Evanukku Engeyo Matcham Irukku

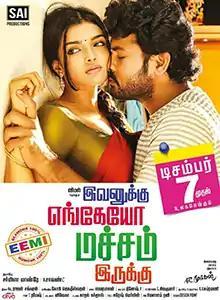
Theatrical release poster

Evanukku Engeyo Matcham Irukku is a 2018 Indian Tamil-language adult comedy film directed by Mukesh and produced by Sharmiela Mandre. The film stars Vimal and Ashna Zaveri, with Singampuli, Anandaraj, Poorna, and Mansoor Ali Khan in supporting roles. The music was composed by Natarajan Sankaran with cinematography by Gopi Jagadeeswaran and editing by P. Dinesh. A remake of the Telugu film "Guntur Talkies" (2016), the film was released on 7 December 2018 to mixed reviews and become an average grosser.